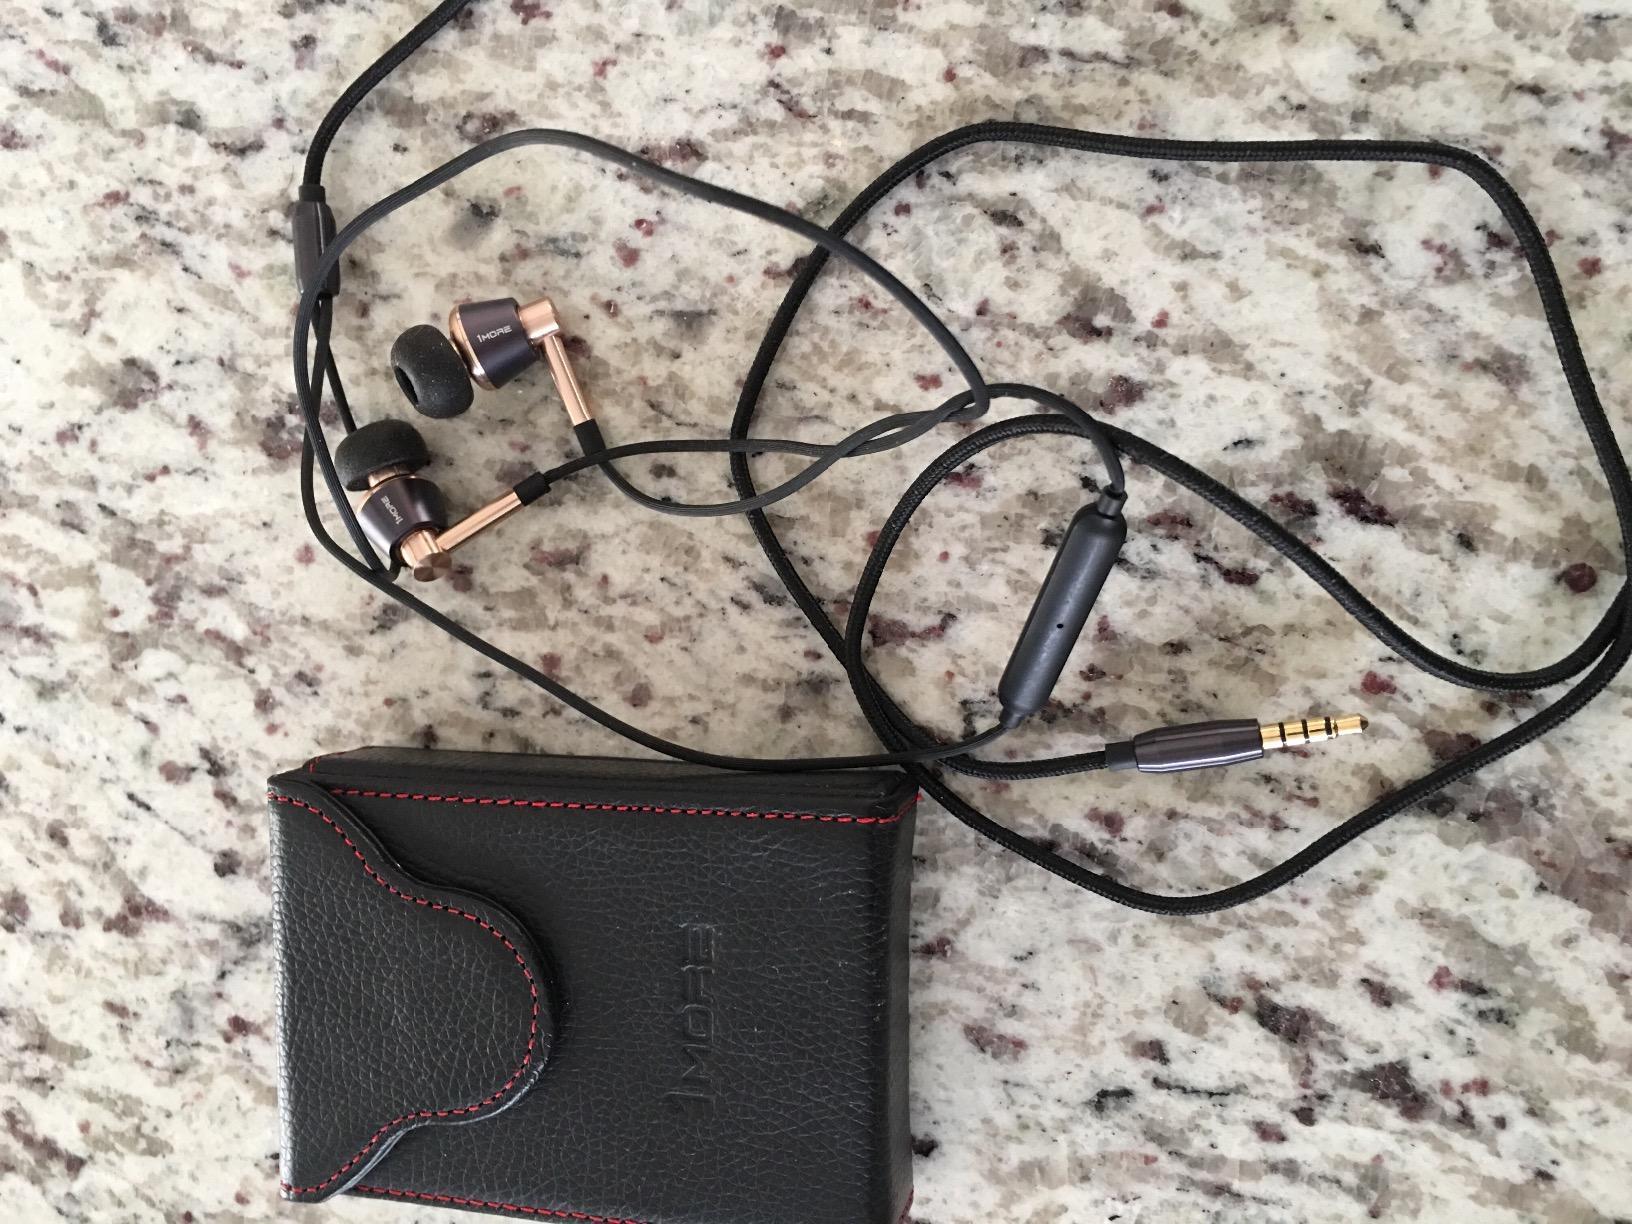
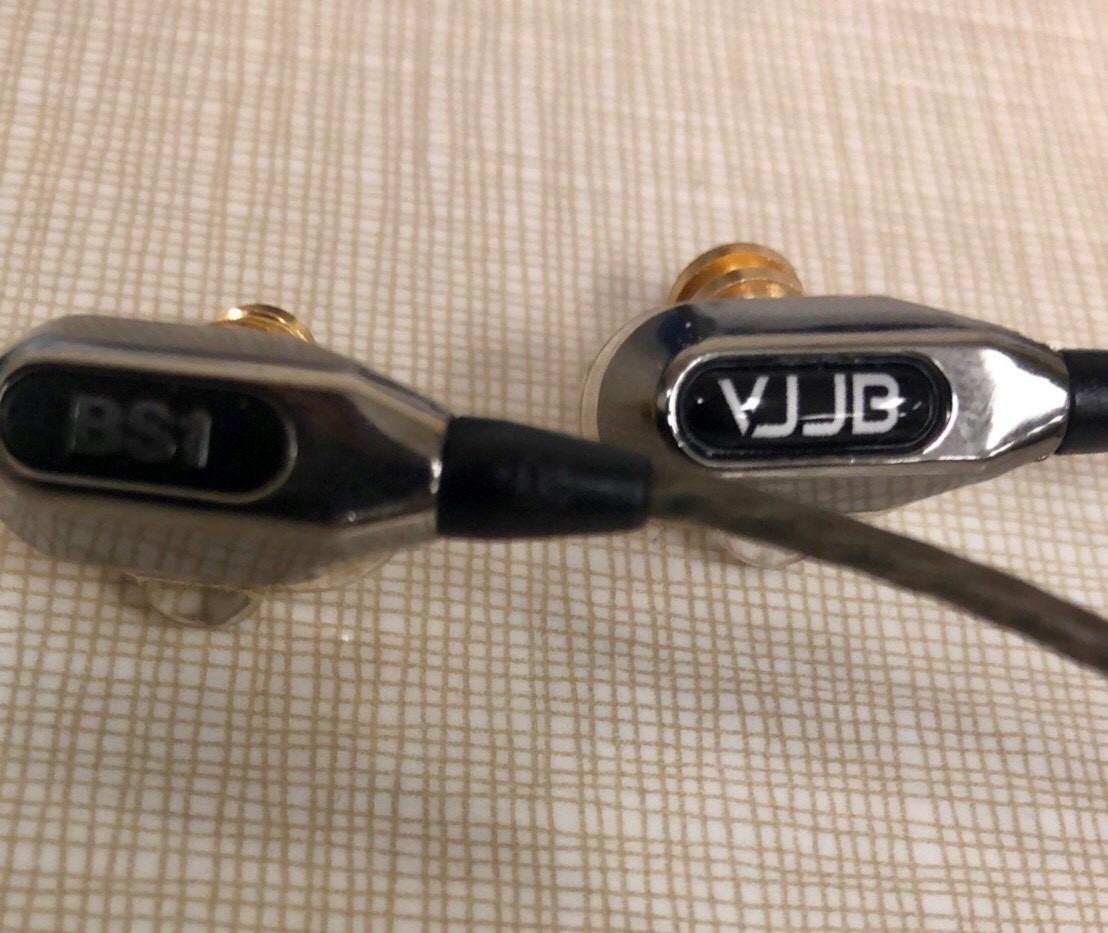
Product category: headphones
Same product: no